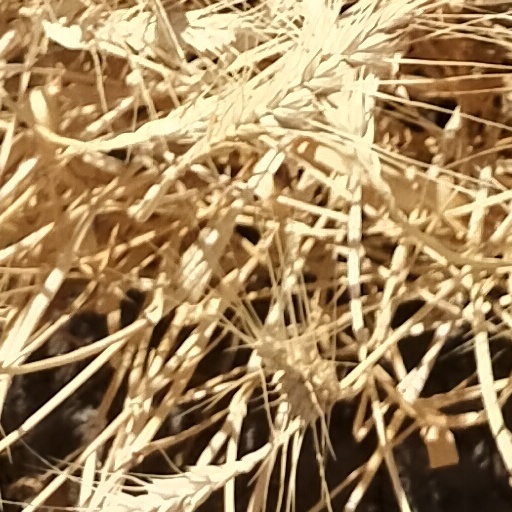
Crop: wheat